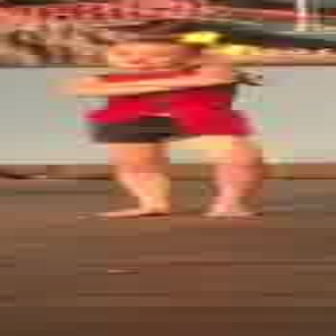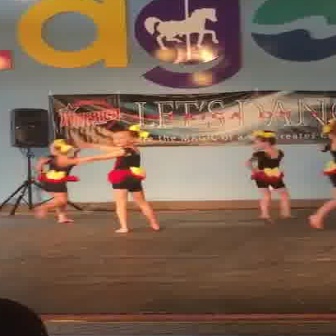
  Please identify the target specified by the bounding box [69,31,255,217] in the first image and locate it in the second image. Return the coordinates in [x_min,y_min,x_max,y_max] format.
Answer: [56,126,161,231]